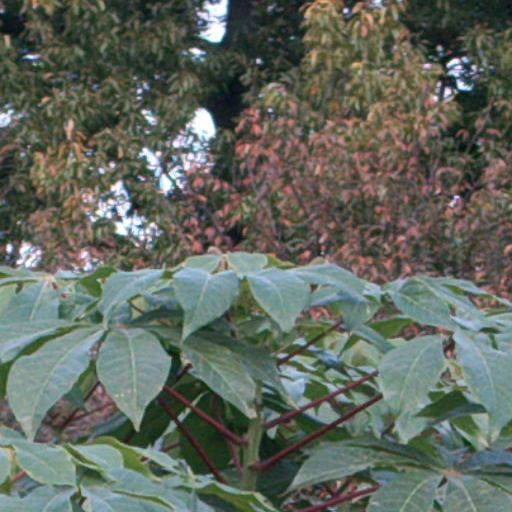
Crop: cassava